Vincent Colyer

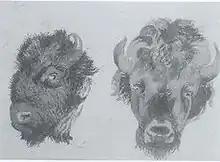
"Study of Buffalo Heads" (undated, private collection)

Colyer traveled the American West in 1868-1871. "He represented Friends of the Indians, a Quaker organization that was concerned with the humanitarian treatment of the native inhabitants in government custody. While he did not paint Indian portraits, his sketches reveal some of the earliest forts in Indian Territory and in the Southwest."